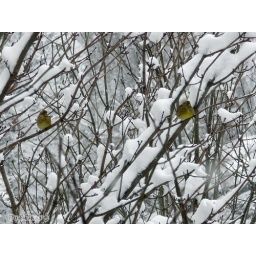
Just a couple of birds on a tree in my backyard... Zoomed from behind the window in my living room...